Describe the emotion expressed in this image:  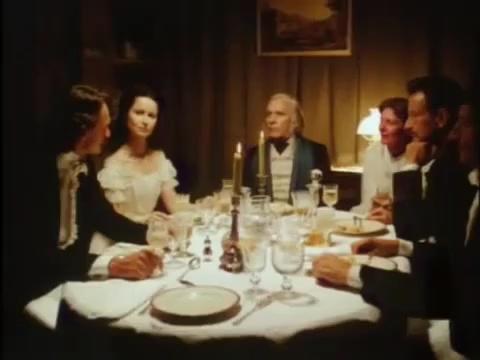
This person displays Fear, valence and arousal with moderate intensity.